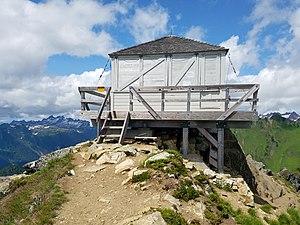
Le Green Mountain Lookout est une tour de guet du comté de Snohomish, dans l'État de Washington, dans le nord-ouest des États-Unis. Situé à 1 816 mètres d'altitude dans les North Cascades, il est protégé au sein de la forêt nationale du mont Baker-Snoqualmie et de la Glacier Peak Wilderness. Construit en 1933, il est inscrit au Registre national des lieux historiques depuis le 22 février 1988.